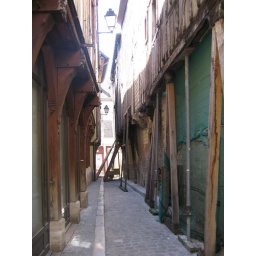
Leaning wooden houses in Troyes